Ascension Island

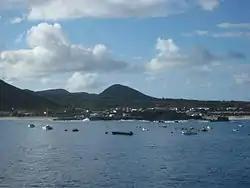
Georgetown, the island's primary settlement, comprises the island's post office, police station, court and government house, as well as its supermarket and the port: a small pier where supplies are off-loaded with a connection for a fuel pipeline.

As a result of changes in the constitutional arrangements for Ascension Island, a unicameral Legislative Council with advisory powers was introduced in 2002. The first Island Council of seven members was elected, and took office on 1 November 2002. This council was dissolved by order of the Governor of Saint Helena on 24 October 2005, and a new election was held on 16 November 2005. 697 electors chose among ten candidates contesting the seven seats.